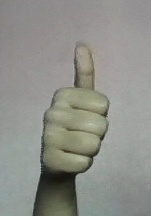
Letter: aleff